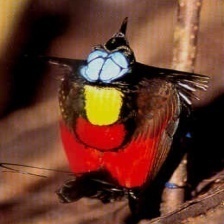
Species: WILSONS BIRD OF PARADISE
Scientific name: CICINNURUS RESPUBLICA